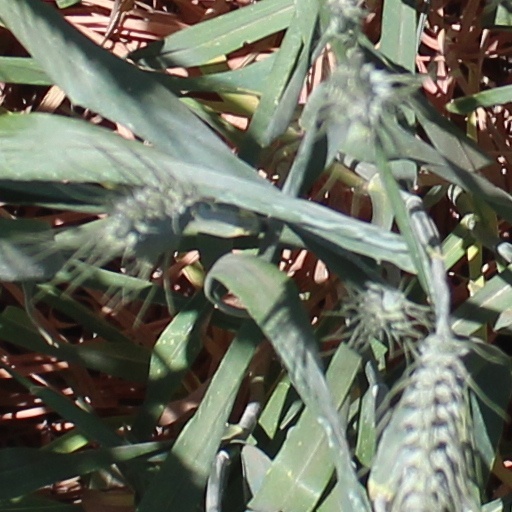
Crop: wheat